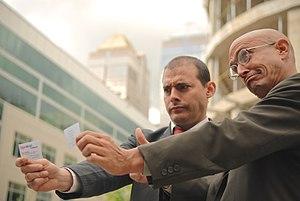
Les Yes Men sont deux activistes du canular, qui dénoncent le libéralisme par la caricature.